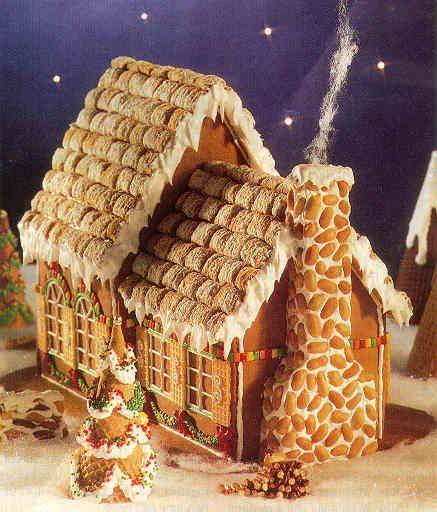
cottage made of gingerbread - a gingerbread house to be proud of !